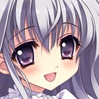
Portrait style: Anime Portrait